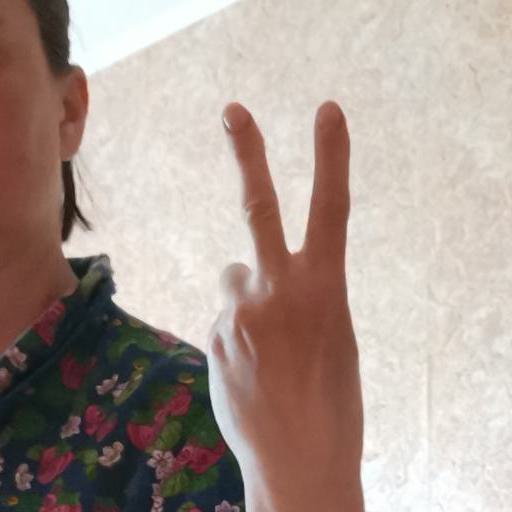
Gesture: peace_inverted